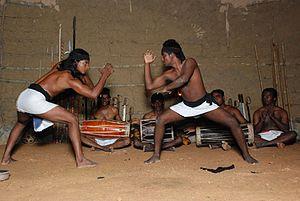
L'Angampora est une forme d'art martial originaire du Sri Lanka.